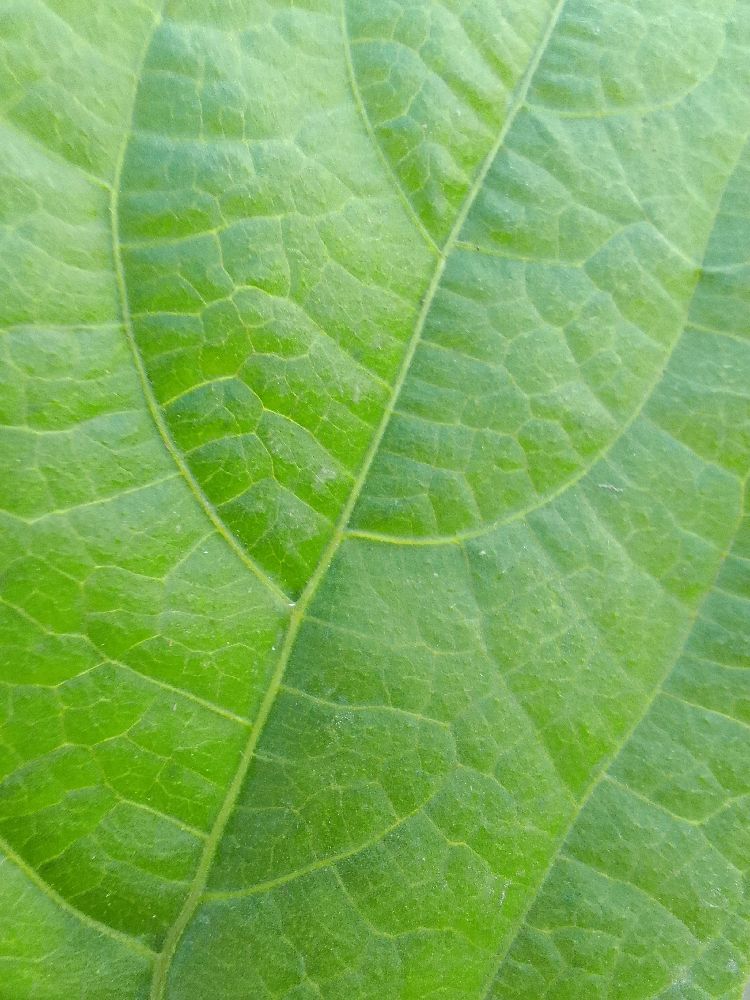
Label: healthy